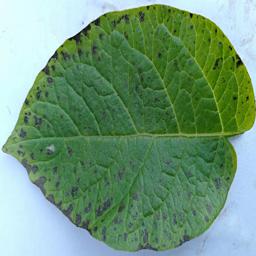
Etiqueta: Tizon_Temprano